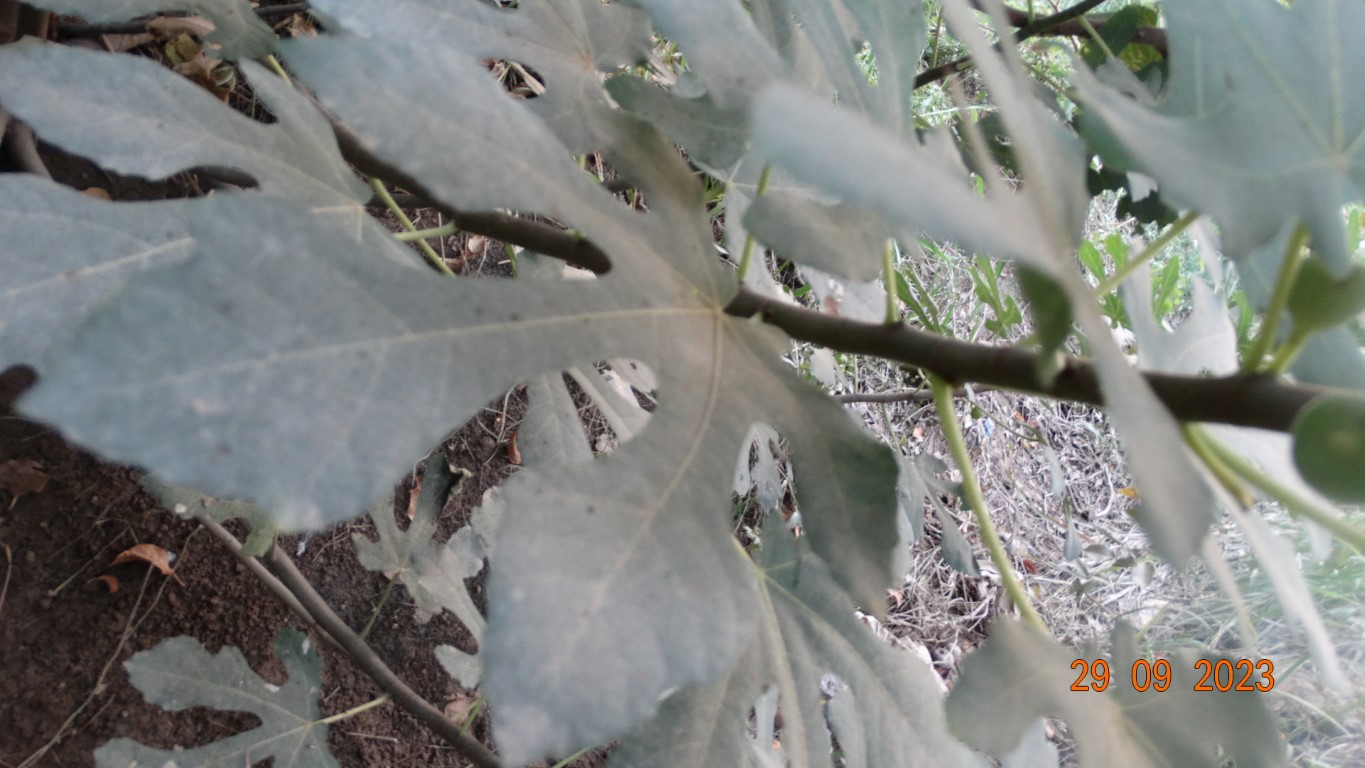
Label: healthy